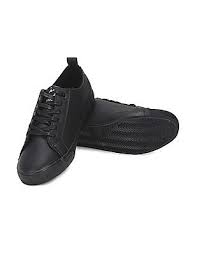
Label: Sneaker